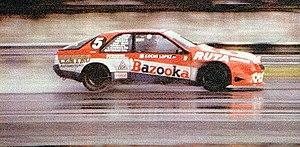
La Renault Fuego est un coupé à quatre places présenté lors du Salon de Genève en mars 1980 en remplacement des 15 et 17.